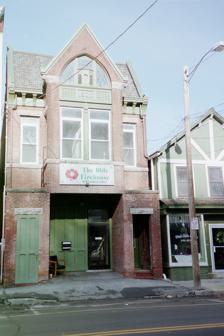
Building: Wiley Hose Company Building
Country: United States of America
Year built: 1900
United States historic place Wiley Hose Company Building U.S. National Register of Historic Places Show map of New York Show map of the United States Location 30 West Bridge Street, Catskill, New York Coordinates 42°13′1″N 73°52′9″W / 42.21694°N 73.86917°W / 42.21694; -73.86917 Built 1900 Architectural style Queen Anne NRHP reference No. 95000962 Added to NRHP August 10, 1995 The Wiley Hose Company Building is located in Catskill, New York . The three-story, brick building is a representative example of a turn-of-the-century firehouse.  It was built in 1900 by George W. Holdridge, a local builder.  The brick was produced in the Catskill area, and is complemented by stone and terra cotta detailing.  The firehouse was altered somewhat around 1930 to accommodate the newer, larger mechanized fire equipment that replaced horse-drawn and smaller mechanized equipment.  The matching entry porticos on either side were added at this time, and the wooden flooring in the equipment bay was replaced with concrete. The West Catskill fire district served by this firehouse was founded in 1855.  At that time, it was called the West Catskill Fire Company.  In 1893, the company was renamed after the owner of the Kaatskill Knitting Company, General W.S.C. Wiley.  In 1902 it was renamed again and subsequently called Hose Company No. 1.  The building was used as an active firehouse until 1971. The Wiley Hose Company was added to the National Register of Historic Places in 1995. References